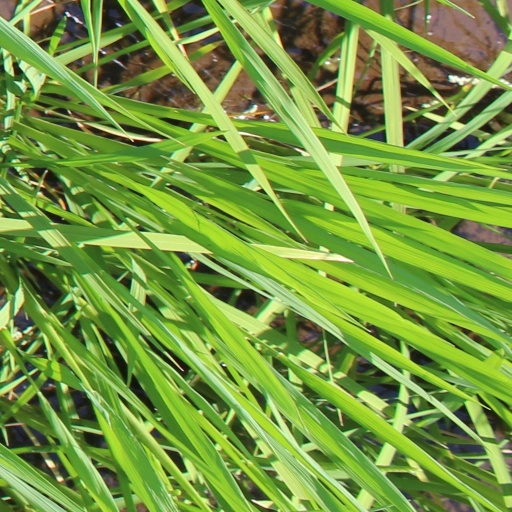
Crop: rice